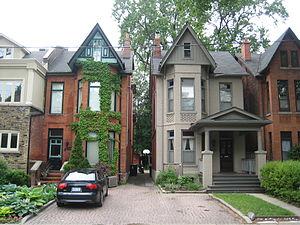
Bay-and-gable est le nom d'un type de maison omniprésent dans les vieux quartiers de Toronto. L'une des caractéristiques architecturales principales de ces bâtisses est la fenêtre en saillie qui couvre plus de la moitié de la façade avant, surmontée d'un pignon pointu. Construites le plus souvent en brique rouge, les maisons de style bay-and-gable comportent généralement un ou deux étages.
The Annex est un quartier du centre-ville de Toronto, dans la province de l'Ontario, au Canada. Il s'étend sur une surface délimitée par les rues Bloor au sud, Dupont au nord, Bathurst à l'ouest et Avenue Road à l'est. Néanmoins, ses frontières officielles, telles que définies par la ville de Toronto, s'étendent sur une zone plus vaste, délimitée par la rue Bloor au sud, la rue Christie à l'ouest, la ligne de chemin de fer CNR/CPR au nord et la rue Yonge à l'est. Ce qui a pour effet d'inclure Seaton Village ou encore Yorkville. Au sud, The Annex est bordé par l'université de Toronto.